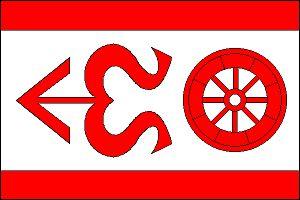
Jezdkovice est une commune du district d'Opava, dans la région de Moravie-Silésie, en République tchèque. Sa population s'élevait à 244 habitants en 2017.